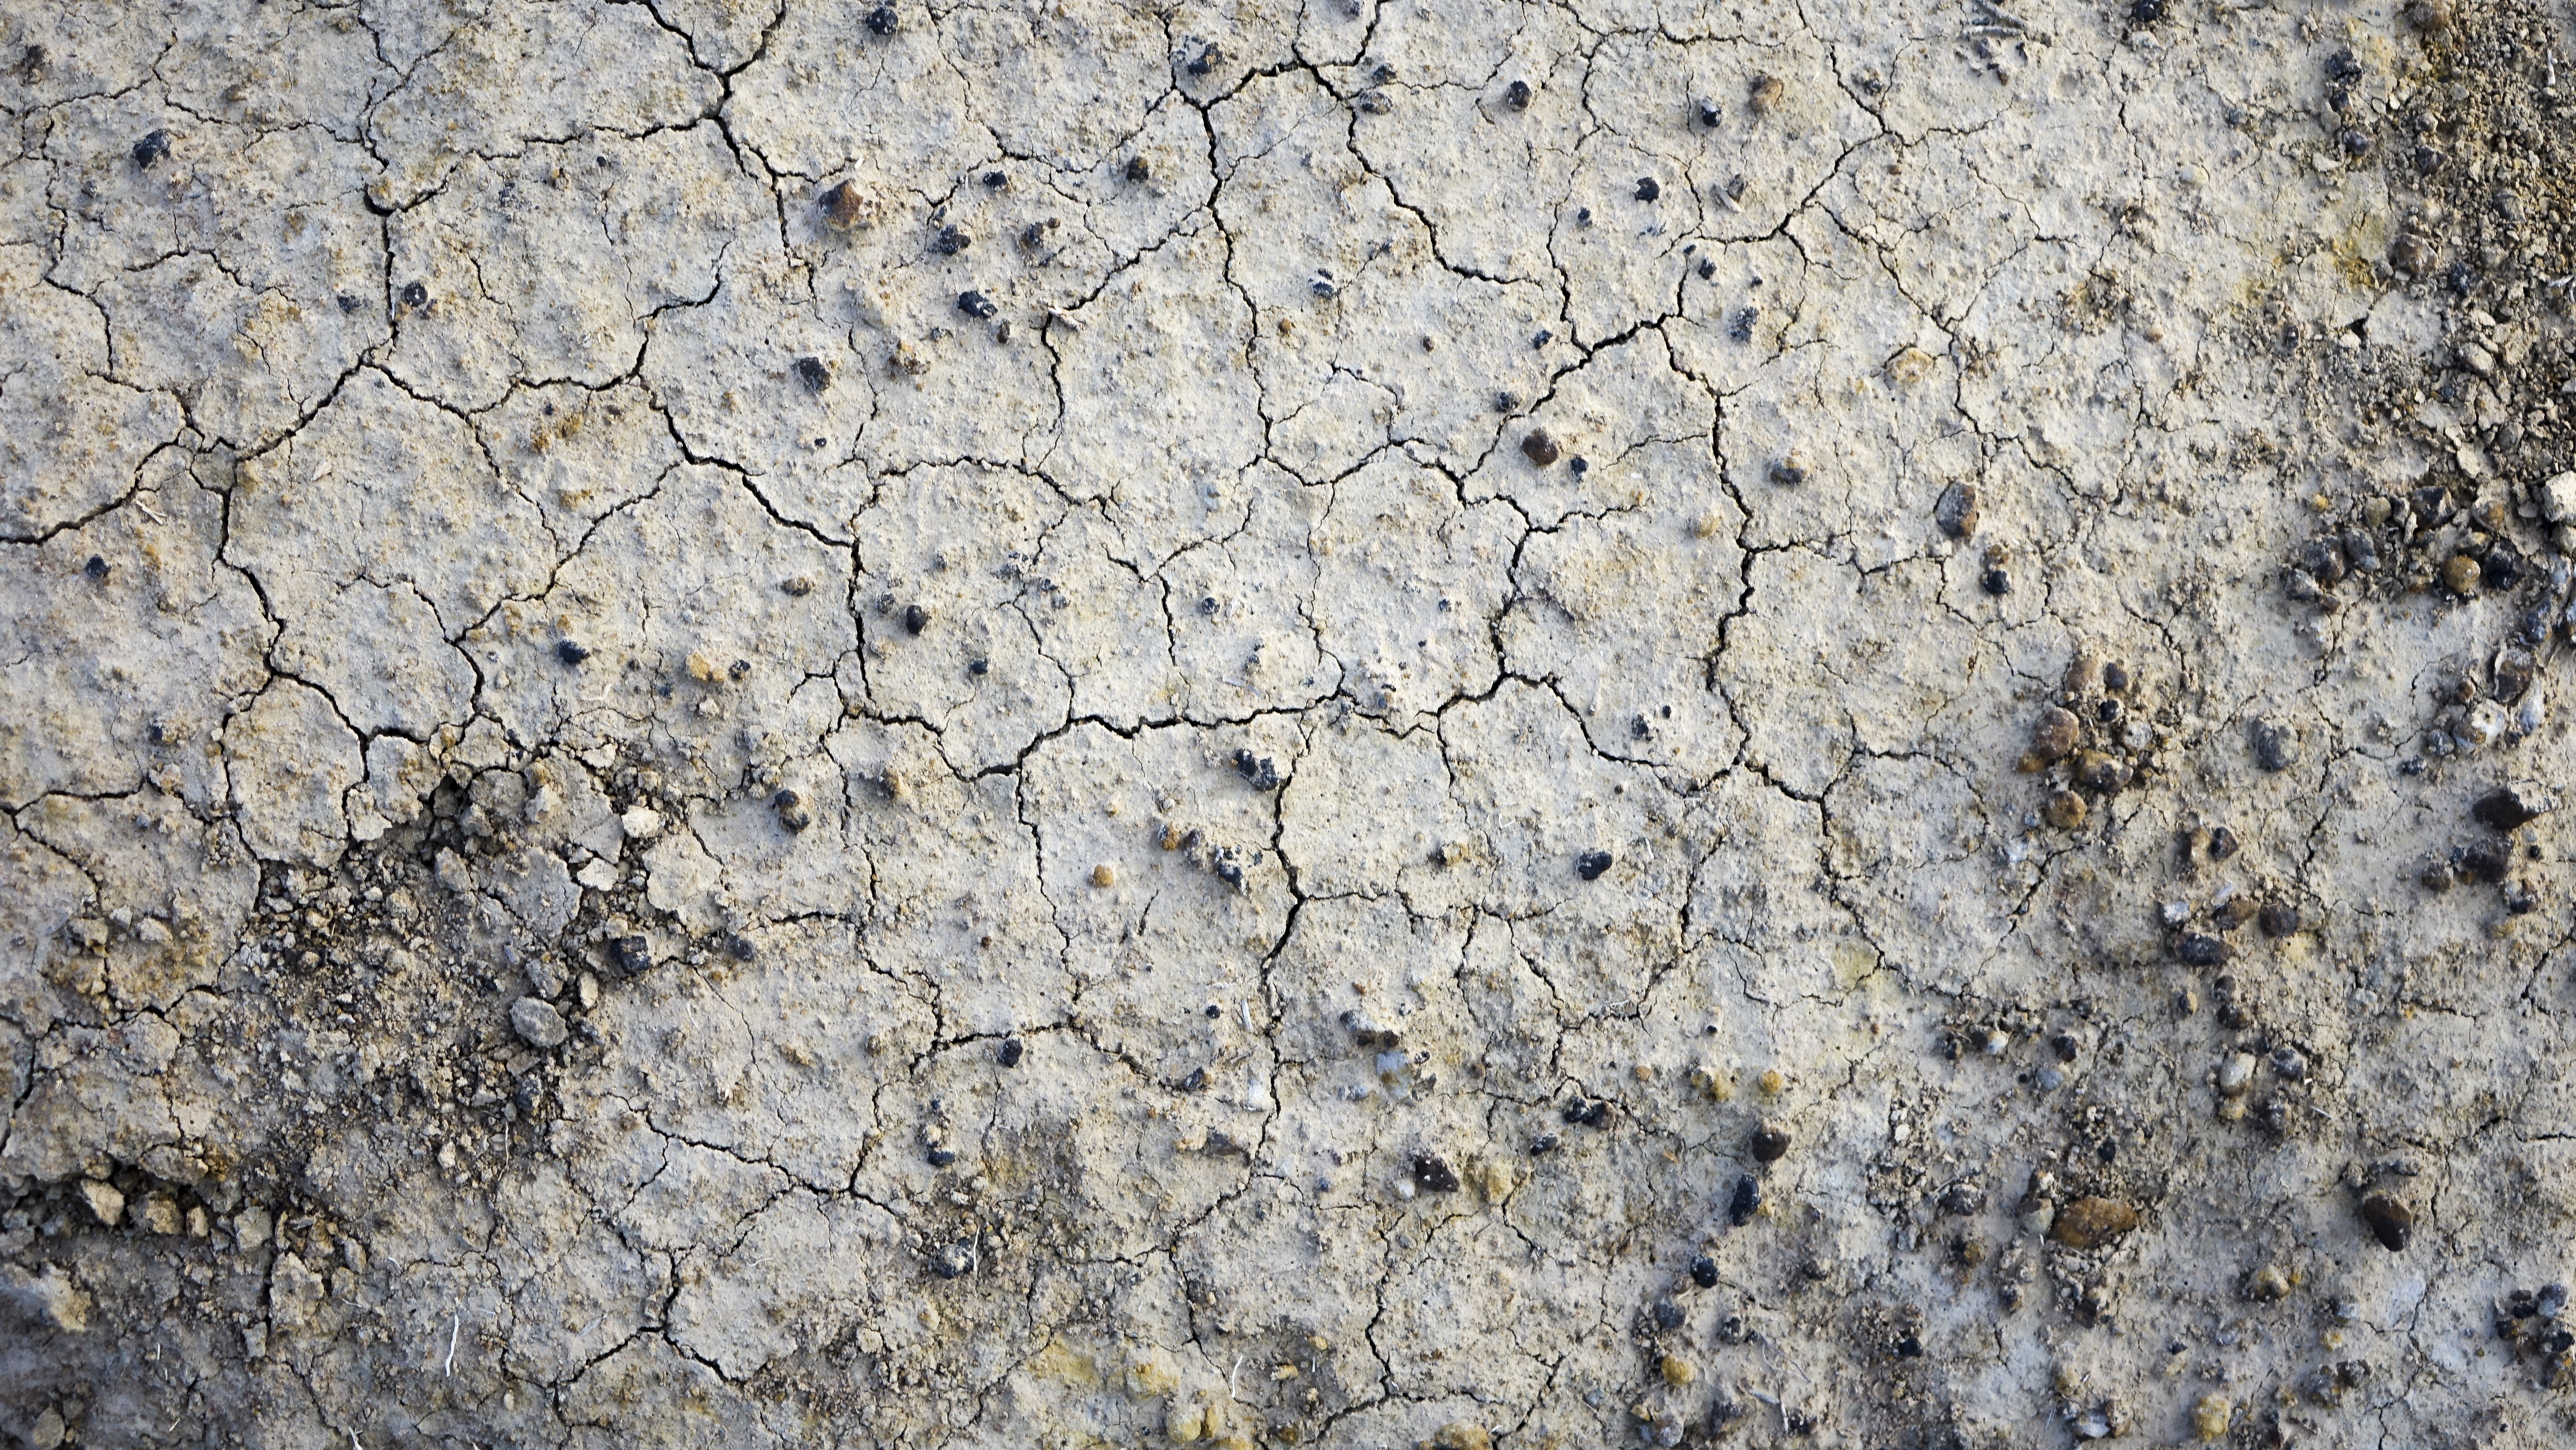
rock, ground, texture, floor, wall, asphalt, soil, grunge, stone wall, material, background, geology, design, granite, cracks, layer, flooring, road surface